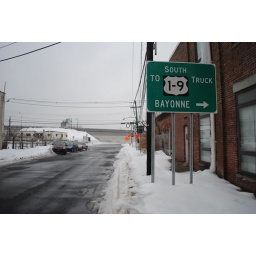
A US 1-9 truck green sign along James Avenue approaching St Pauls Avenue in Jersey City.